Callisto (mythology)

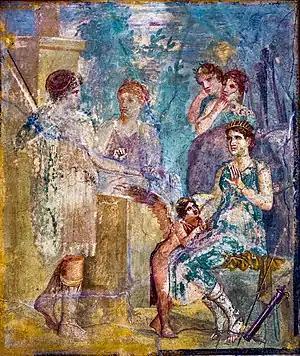
Artemis (seated and wearing a radiate crown), the beautiful nymph Callisto (left), Eros and other nymphs. Antique fresco from Pompeii.

In Greek mythology, Callisto was a nymph, or the daughter of King Lycaon; the myth varies in such details. She was believed to be one of the followers of Artemis (Diana for the Romans) who attracted Zeus. Many versions of Callisto's story survive. According to some writers, Zeus transformed himself into the figure of Artemis to pursue Callisto, and she slept with him believing Zeus to be Artemis.